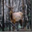
Label: deer